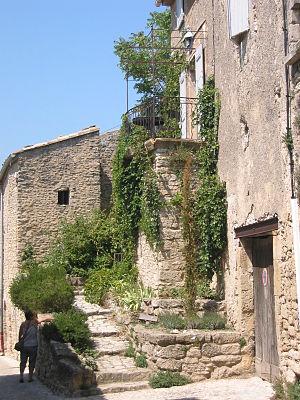
Bonnieux est une commune française, située dans le département de Vaucluse en région Provence-Alpes-Côte d'Azur. On appelle ses habitants les Bonnieulais.
Un village perché est un village situé au sommet d'un relief. Naturellement difficiles d'accès, souvent pourvus de remparts, les villages perchés sont pour la plupart des villages fortifiés datant du Moyen Âge. Beaucoup sont situés dans le Sud-Est de la France dans l'actuelle région Provence-Alpes-Côte d'Azur : on en dénombre 36 dans le Val-de-Drôme et 120 dans le Vaucluse.
Le triangle d'or du Luberon est une expression datant des années 1970-1980 reprise par certains journaux comme le Méridional pour désigner une partie de la vallée du Calavon, au nord de la montagne du petit Luberon.